Question: Please indicate a possible affordance area of the jump_skateboard that can be used for standing on
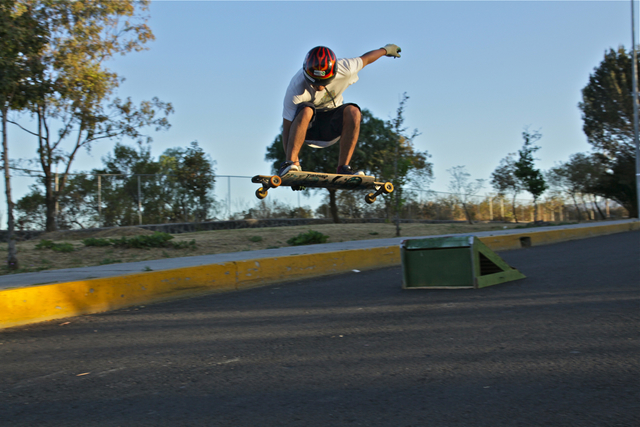
Answer: [248.119, 163.194, 406.755, 209.103]